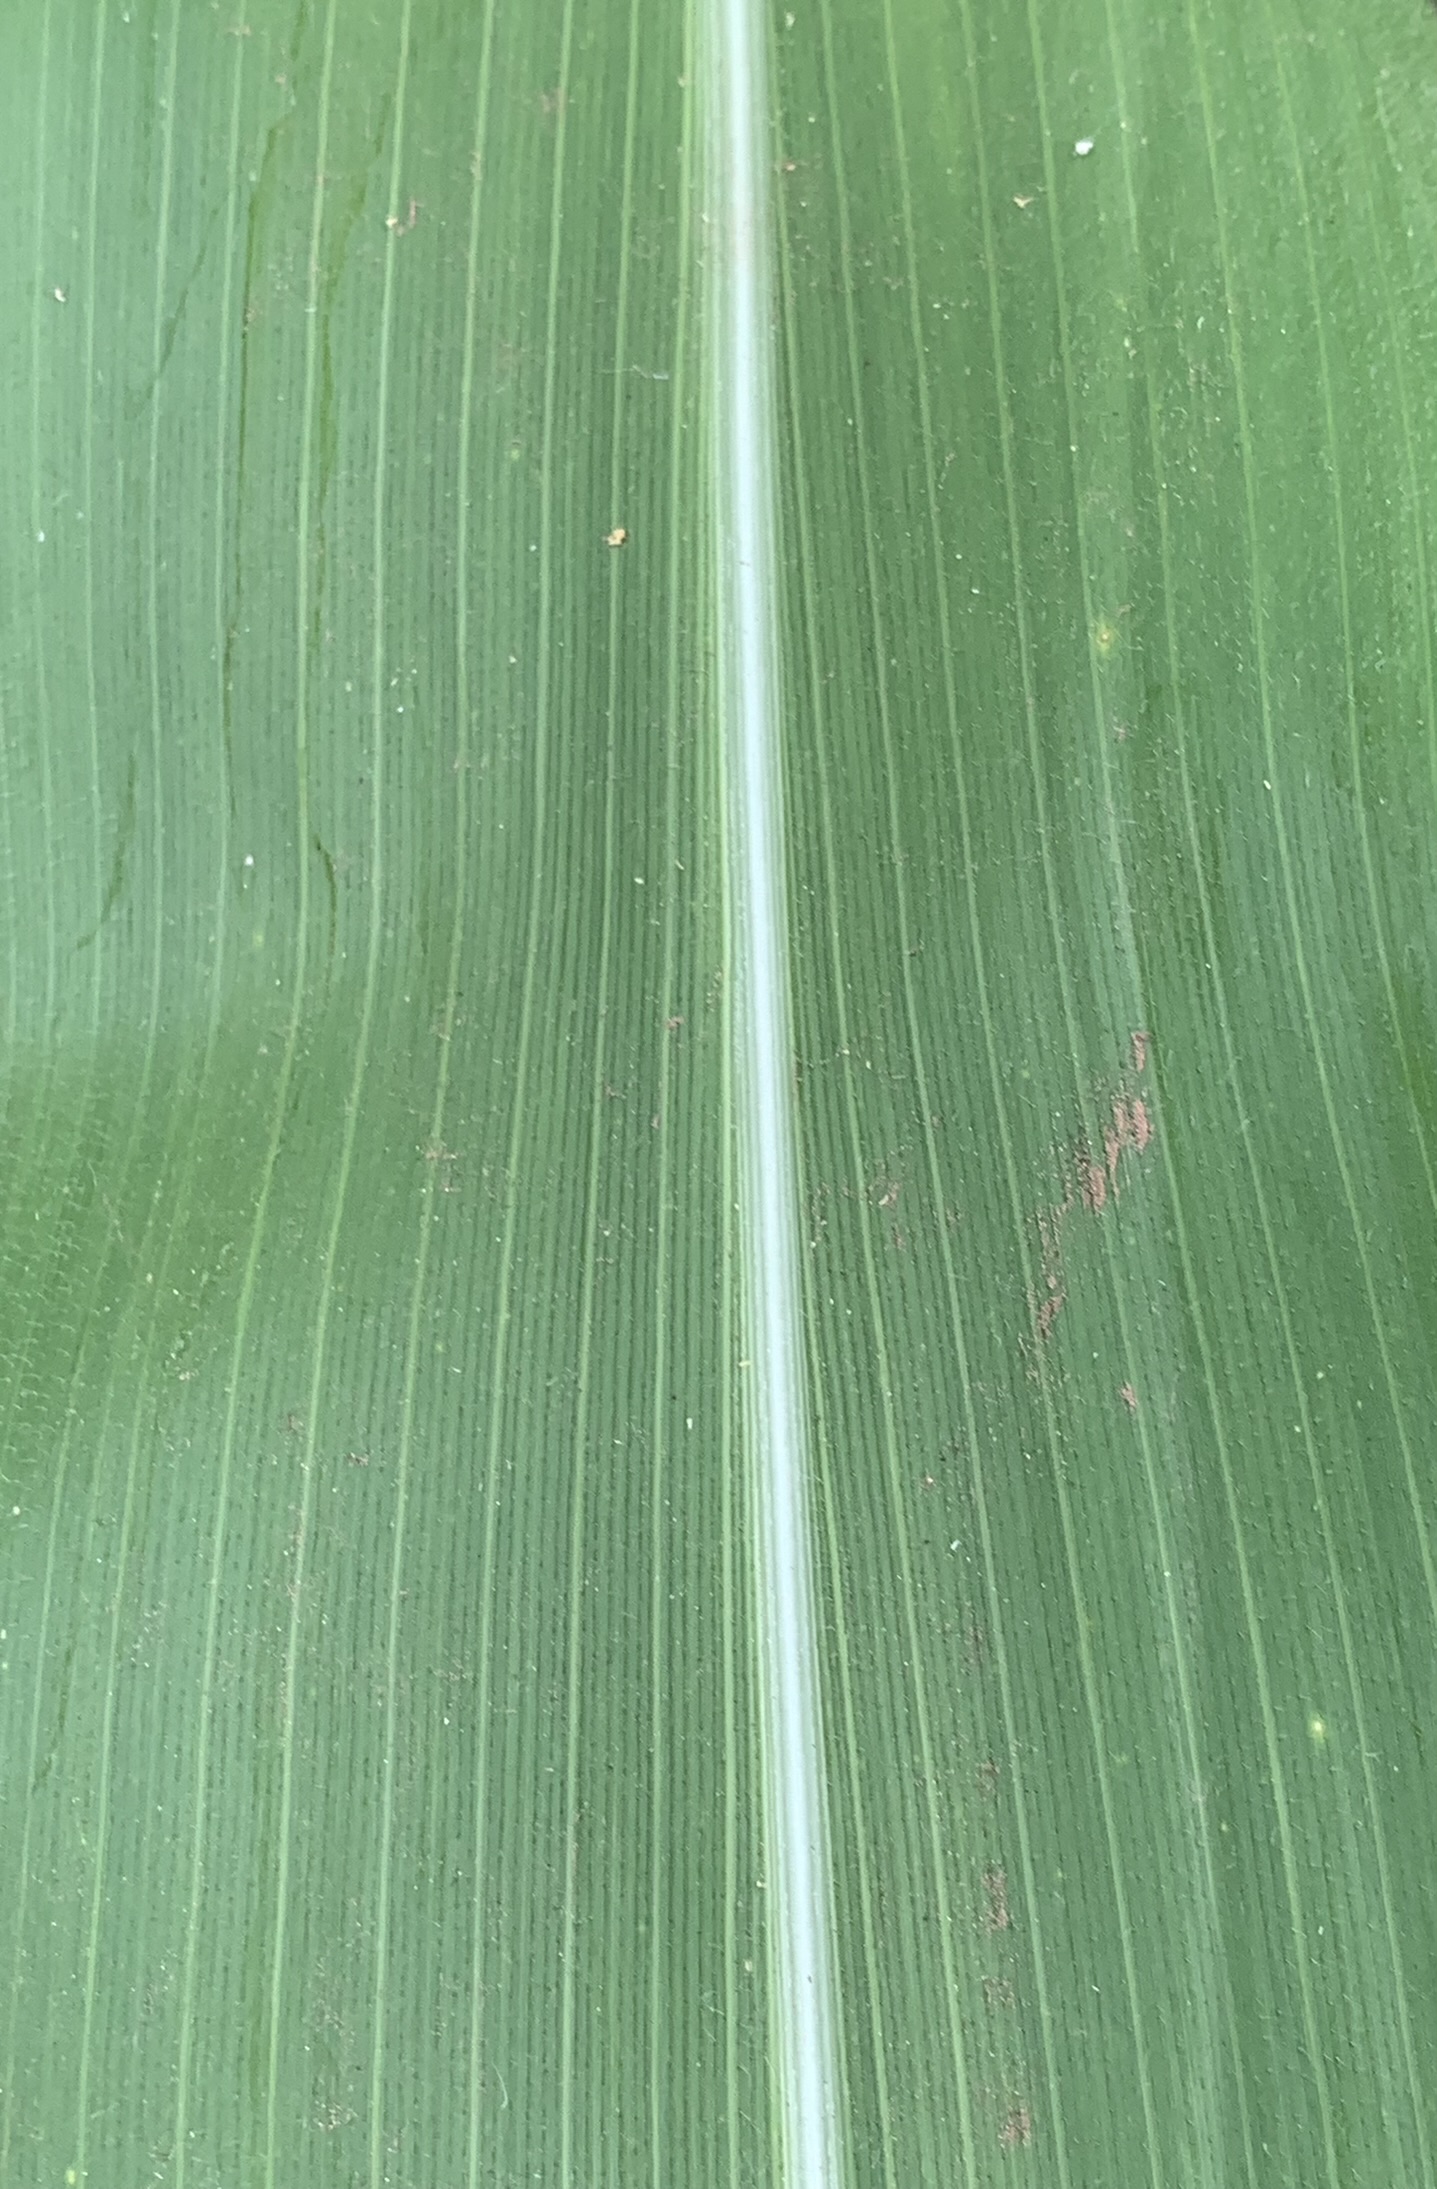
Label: Healthy